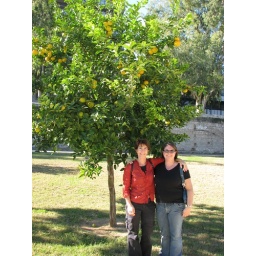
Elizabeth and Patti under an orange tree in the old river bed.